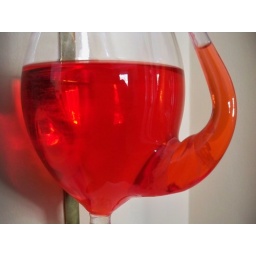
red water in the barometer